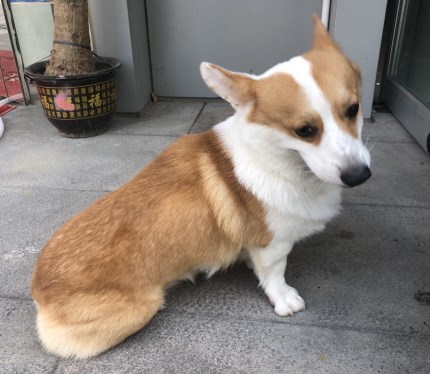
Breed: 2909-n000116-Cardigan